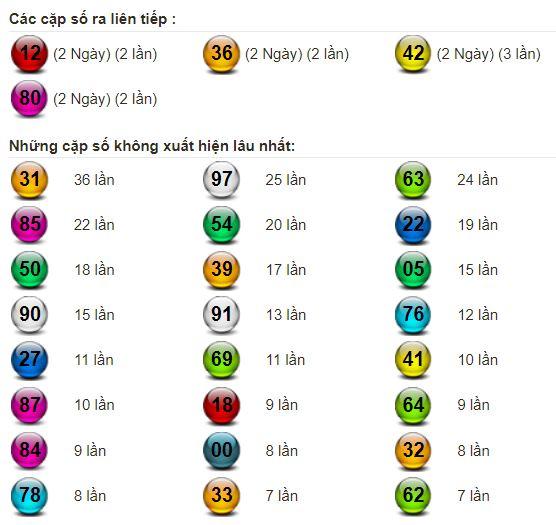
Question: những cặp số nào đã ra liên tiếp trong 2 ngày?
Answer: những cặp số 12, 36, 42, 80 đã ra liên tiếp trong 2 ngày